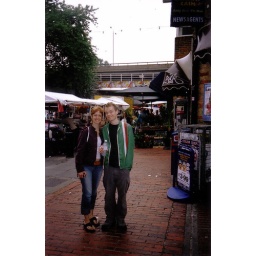
Saturday walk through Portobello Road, after our breakfast. I bought a bottle of water in the store on the right.